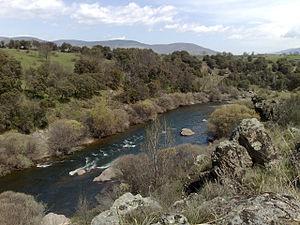
Le Lozoya est un cours d’eau espagnol d'une longueur de 91 km qui coule dans les communautés autonomes de Castille-La Manche et de Madrid. Il est un affluent du Jarama dans le bassin du Tage.